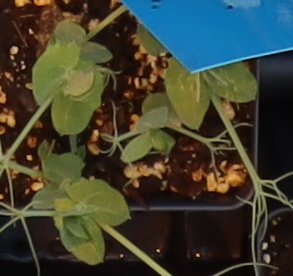
Label: Field Pea